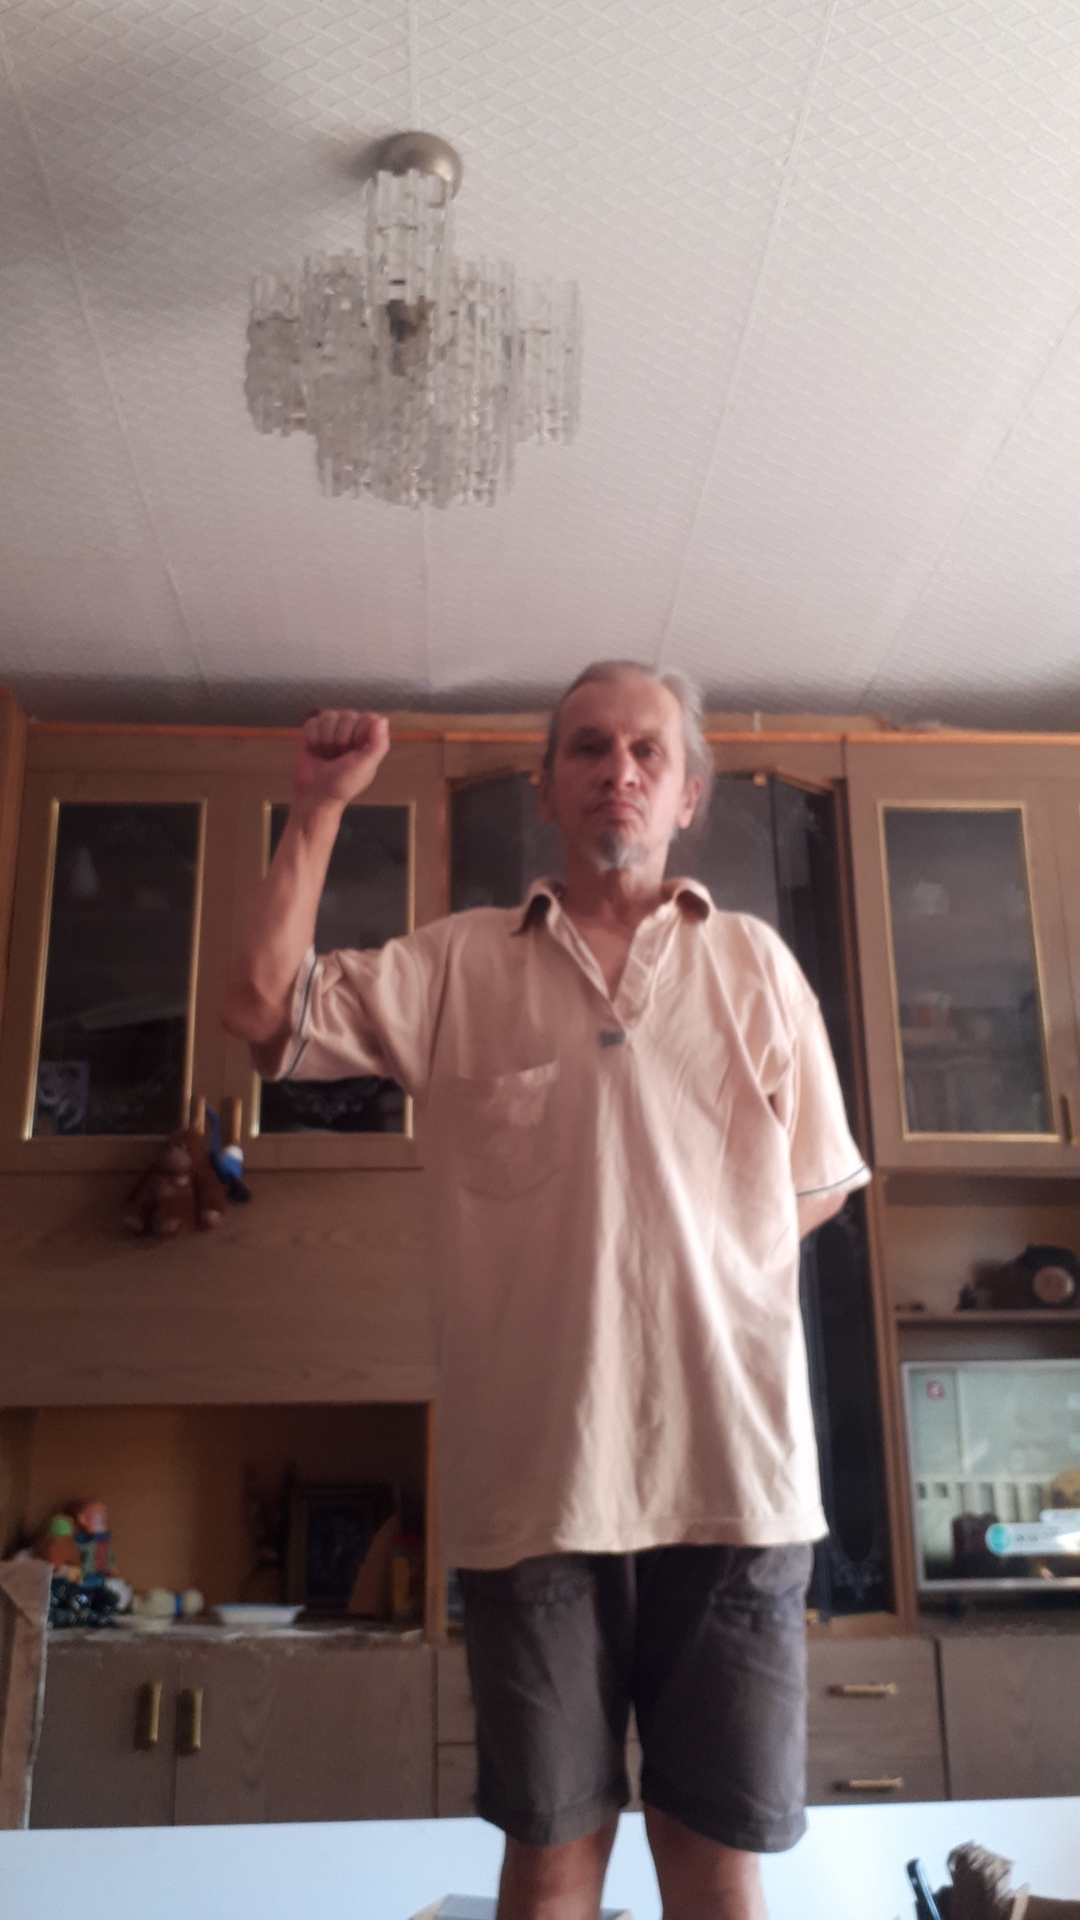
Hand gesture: fist